Dumitru Popescu-Colibași

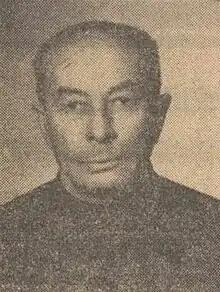

Olimpiu-Dumitru Popescu-Colibași (16 March 1912 – 2 March 1993), nicknamed Tata Pik, was a Romanian handball manager, rugby union player and author of books on sports. He had pioneered handball in the city of Brașov. Popescu-Colibași graduated from the A.N.E.F. in 1937. He helped develop many leading handball players during decades: including Anna Stark, Maria Scheip, Mara Windt, Gerlinde Reip, Edeltraut Franz-Sauer, Iuliana Nako, and Rodica Floroianu.